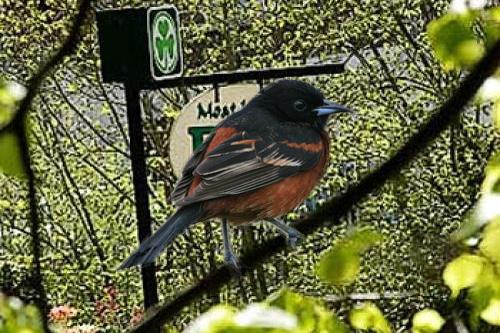
Bird species: Orchard_Oriole
Bird type: landbird
Background: land